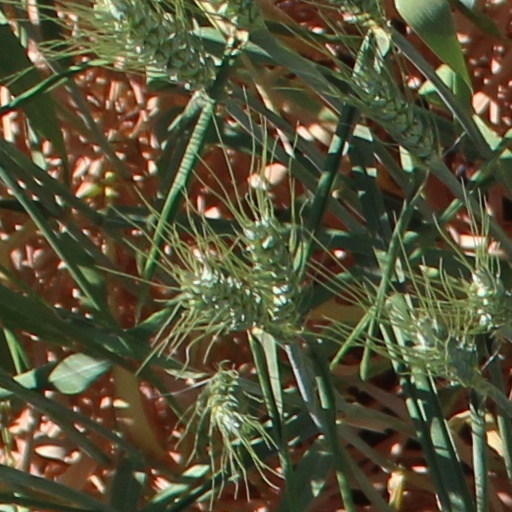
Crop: wheat